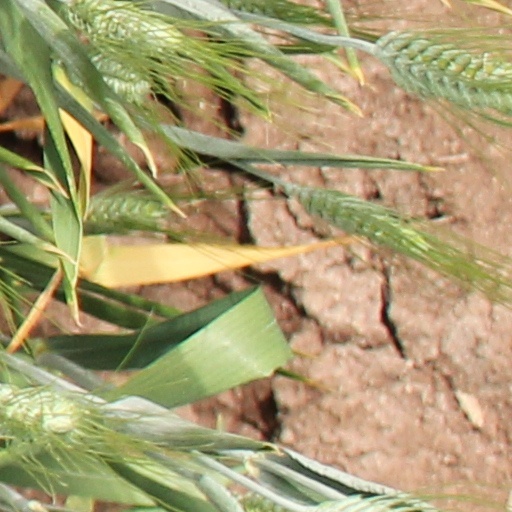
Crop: wheat